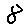
Label: 8